Igorot people

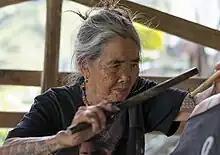

Otherwise known as Itineg, meaning ""people living near the Tineg River"" (exonyms: Tinguian, Tinguianes, Itinek, Mandaya, Tingian), they live in the mountainous area of Abra and Ilocos Sur in northwestern Luzon who descended from immigrants from Kalinga, Apayao, and the Northern Kankana-ey; they also live in Nueva Era, Ilocos Norte. They refer to themselves as "Itneg", though the Spaniards called them "Tingguian" when they came to the Philippines because they are mountain dwellers.